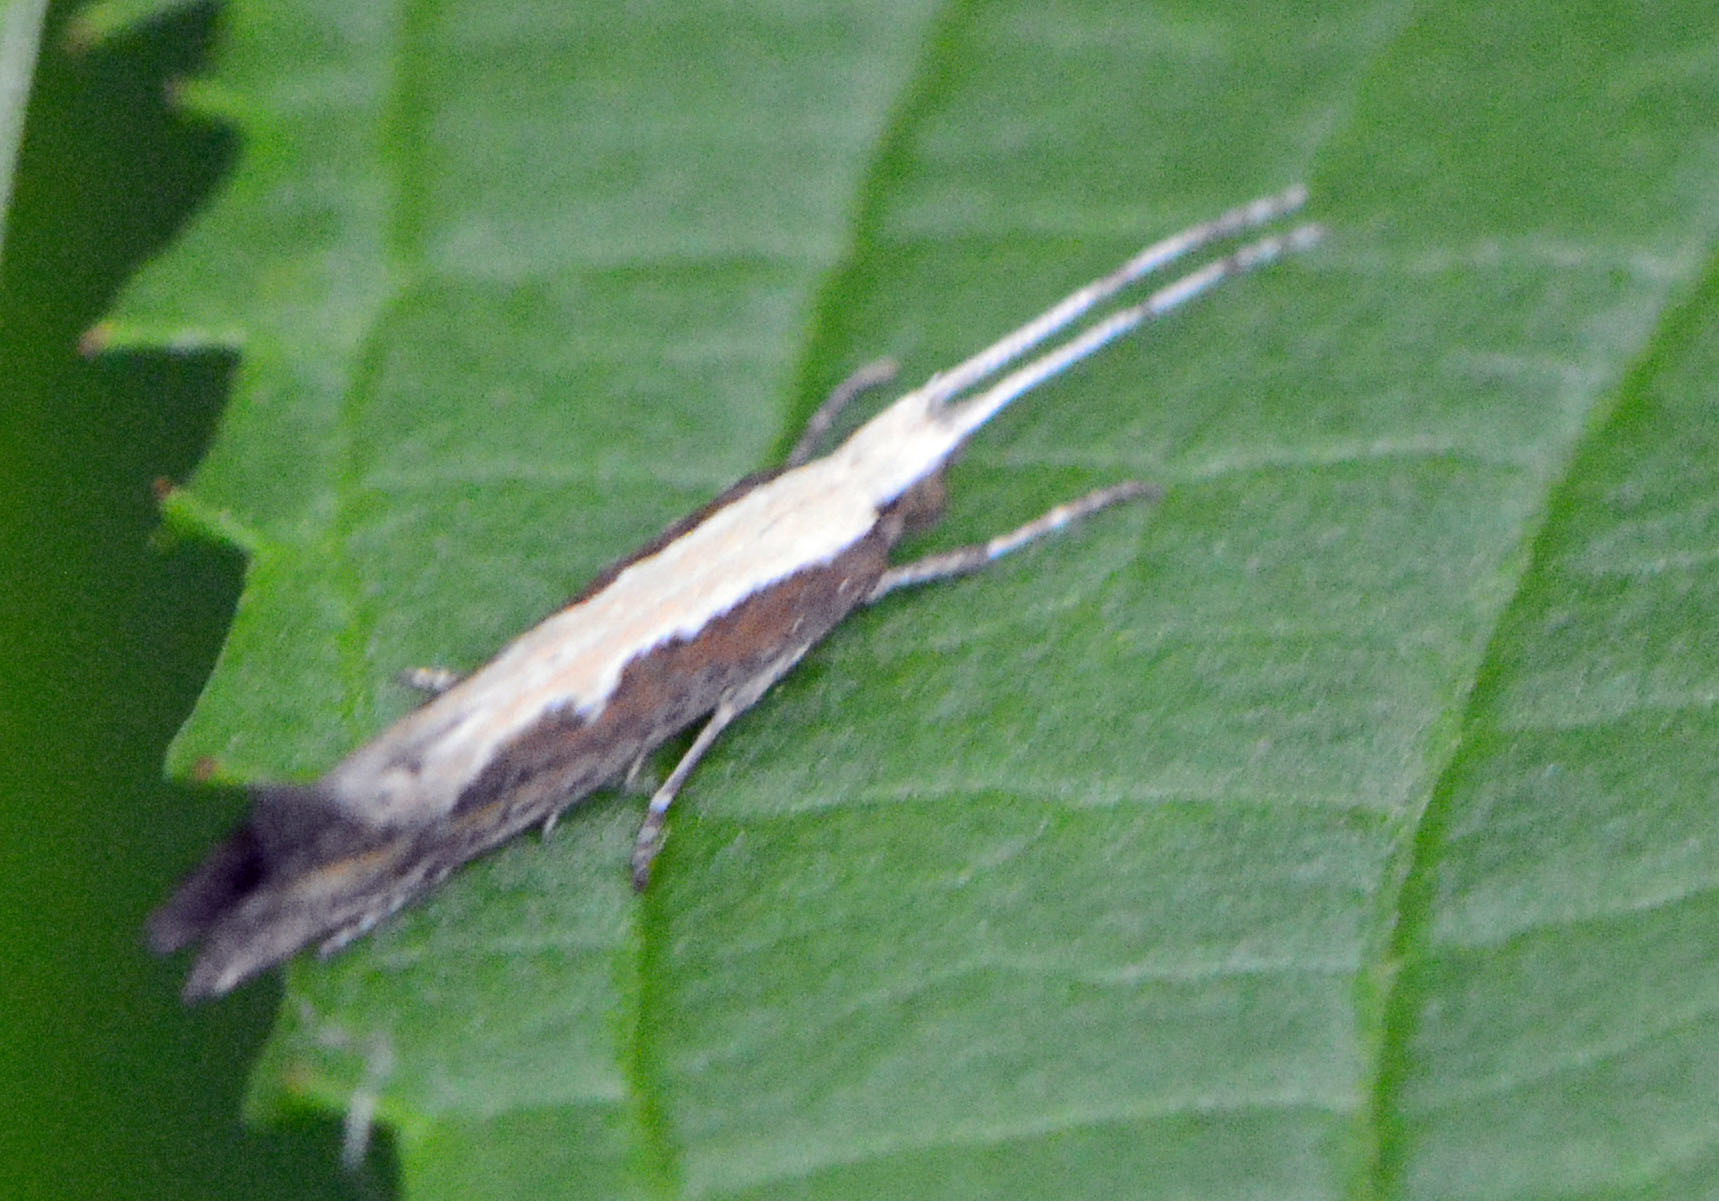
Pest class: diamondback_moth